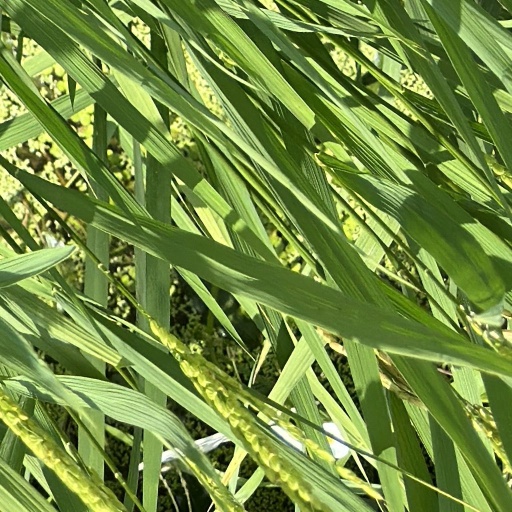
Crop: rice